Describe the emotion expressed in this image:  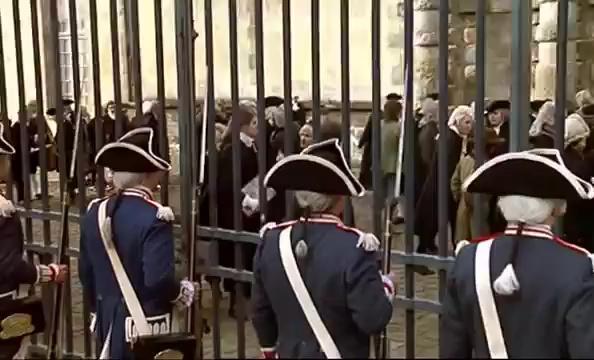
This person displays Suffering, valence and arousal with low intensity.